Historic roads and trails

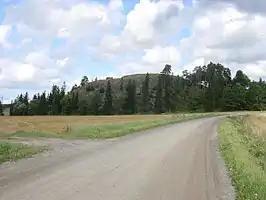
Oxen Road of Tavastia ("Hämeen Härkätie") at Lieto, in Finland

Except for Roman roads, European pathways were rarely in good shape and depended on the geography of the region. In the early Middle Ages, people often preferred to travel along elevated drainage divides or ridgeways rather than in the valleys. This was due to thick forests and other natural obstacles in valleys.